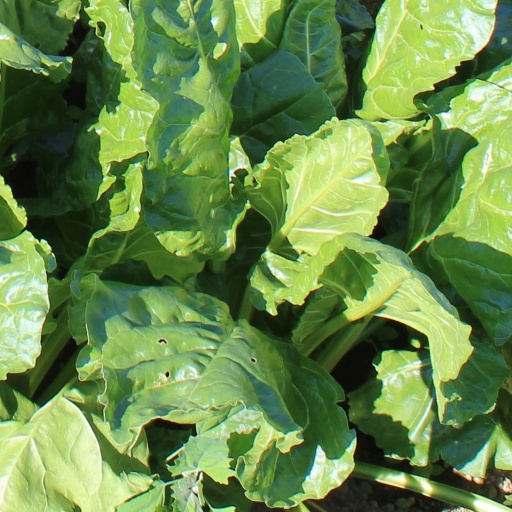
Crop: sugar beet